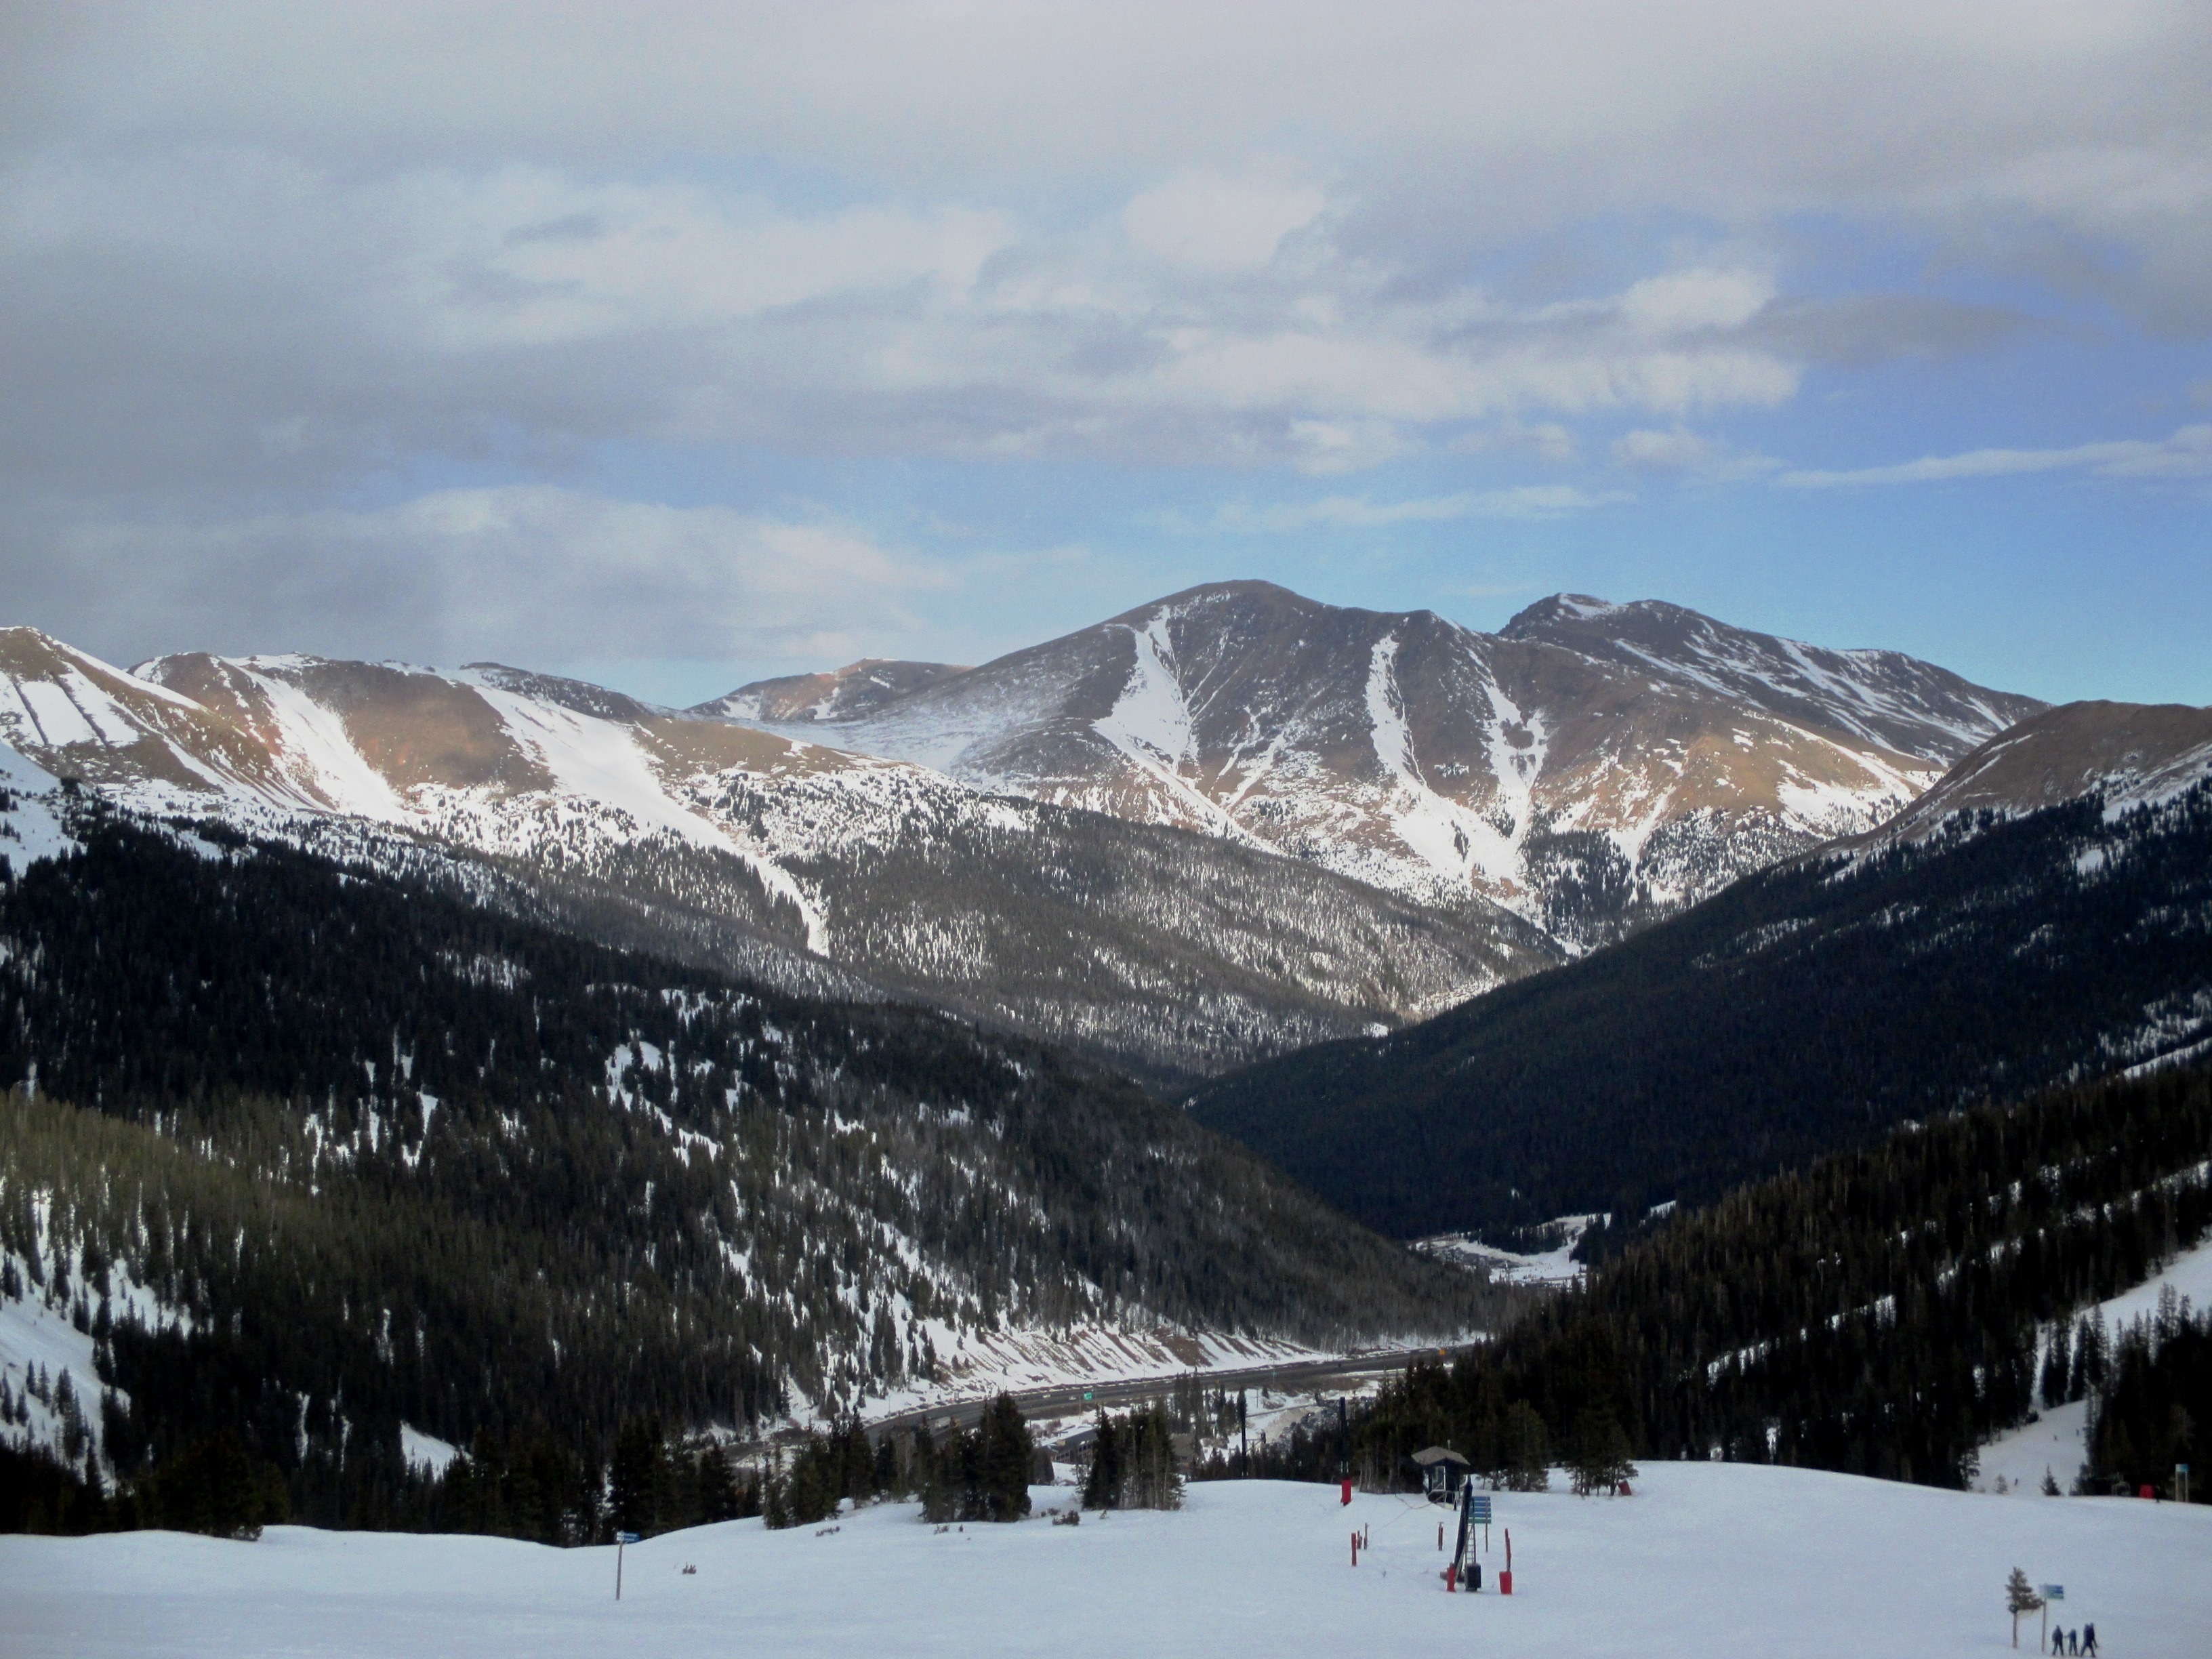
mountain, snow, winter, mountain range, weather, season, ridge, winter sport, outdoors, colorado, mountains, alps, ski, plateau, piste, mountain pass, mountainous landforms, geological phenomenon